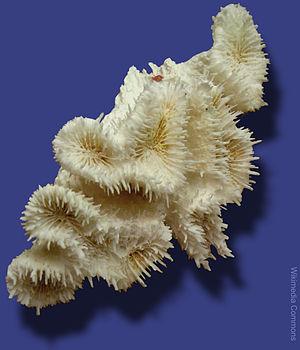
Lobophyllia est un genre de scléractiniaires de la famille des Lobophylliidae.